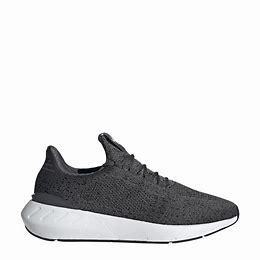
Brand: Adidas
Model: Swift Run 22